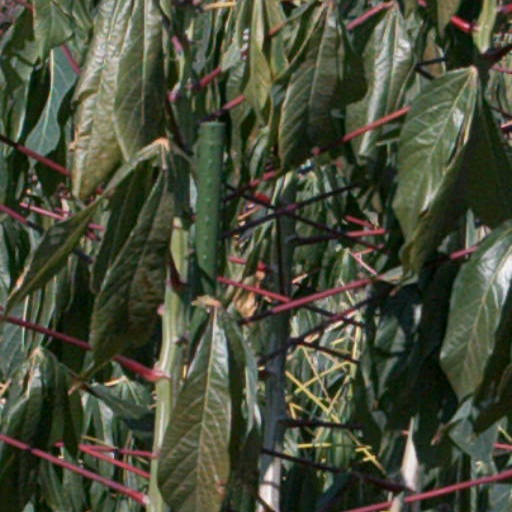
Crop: cassava